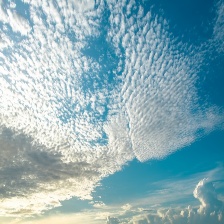
Cloud type: Altostratus